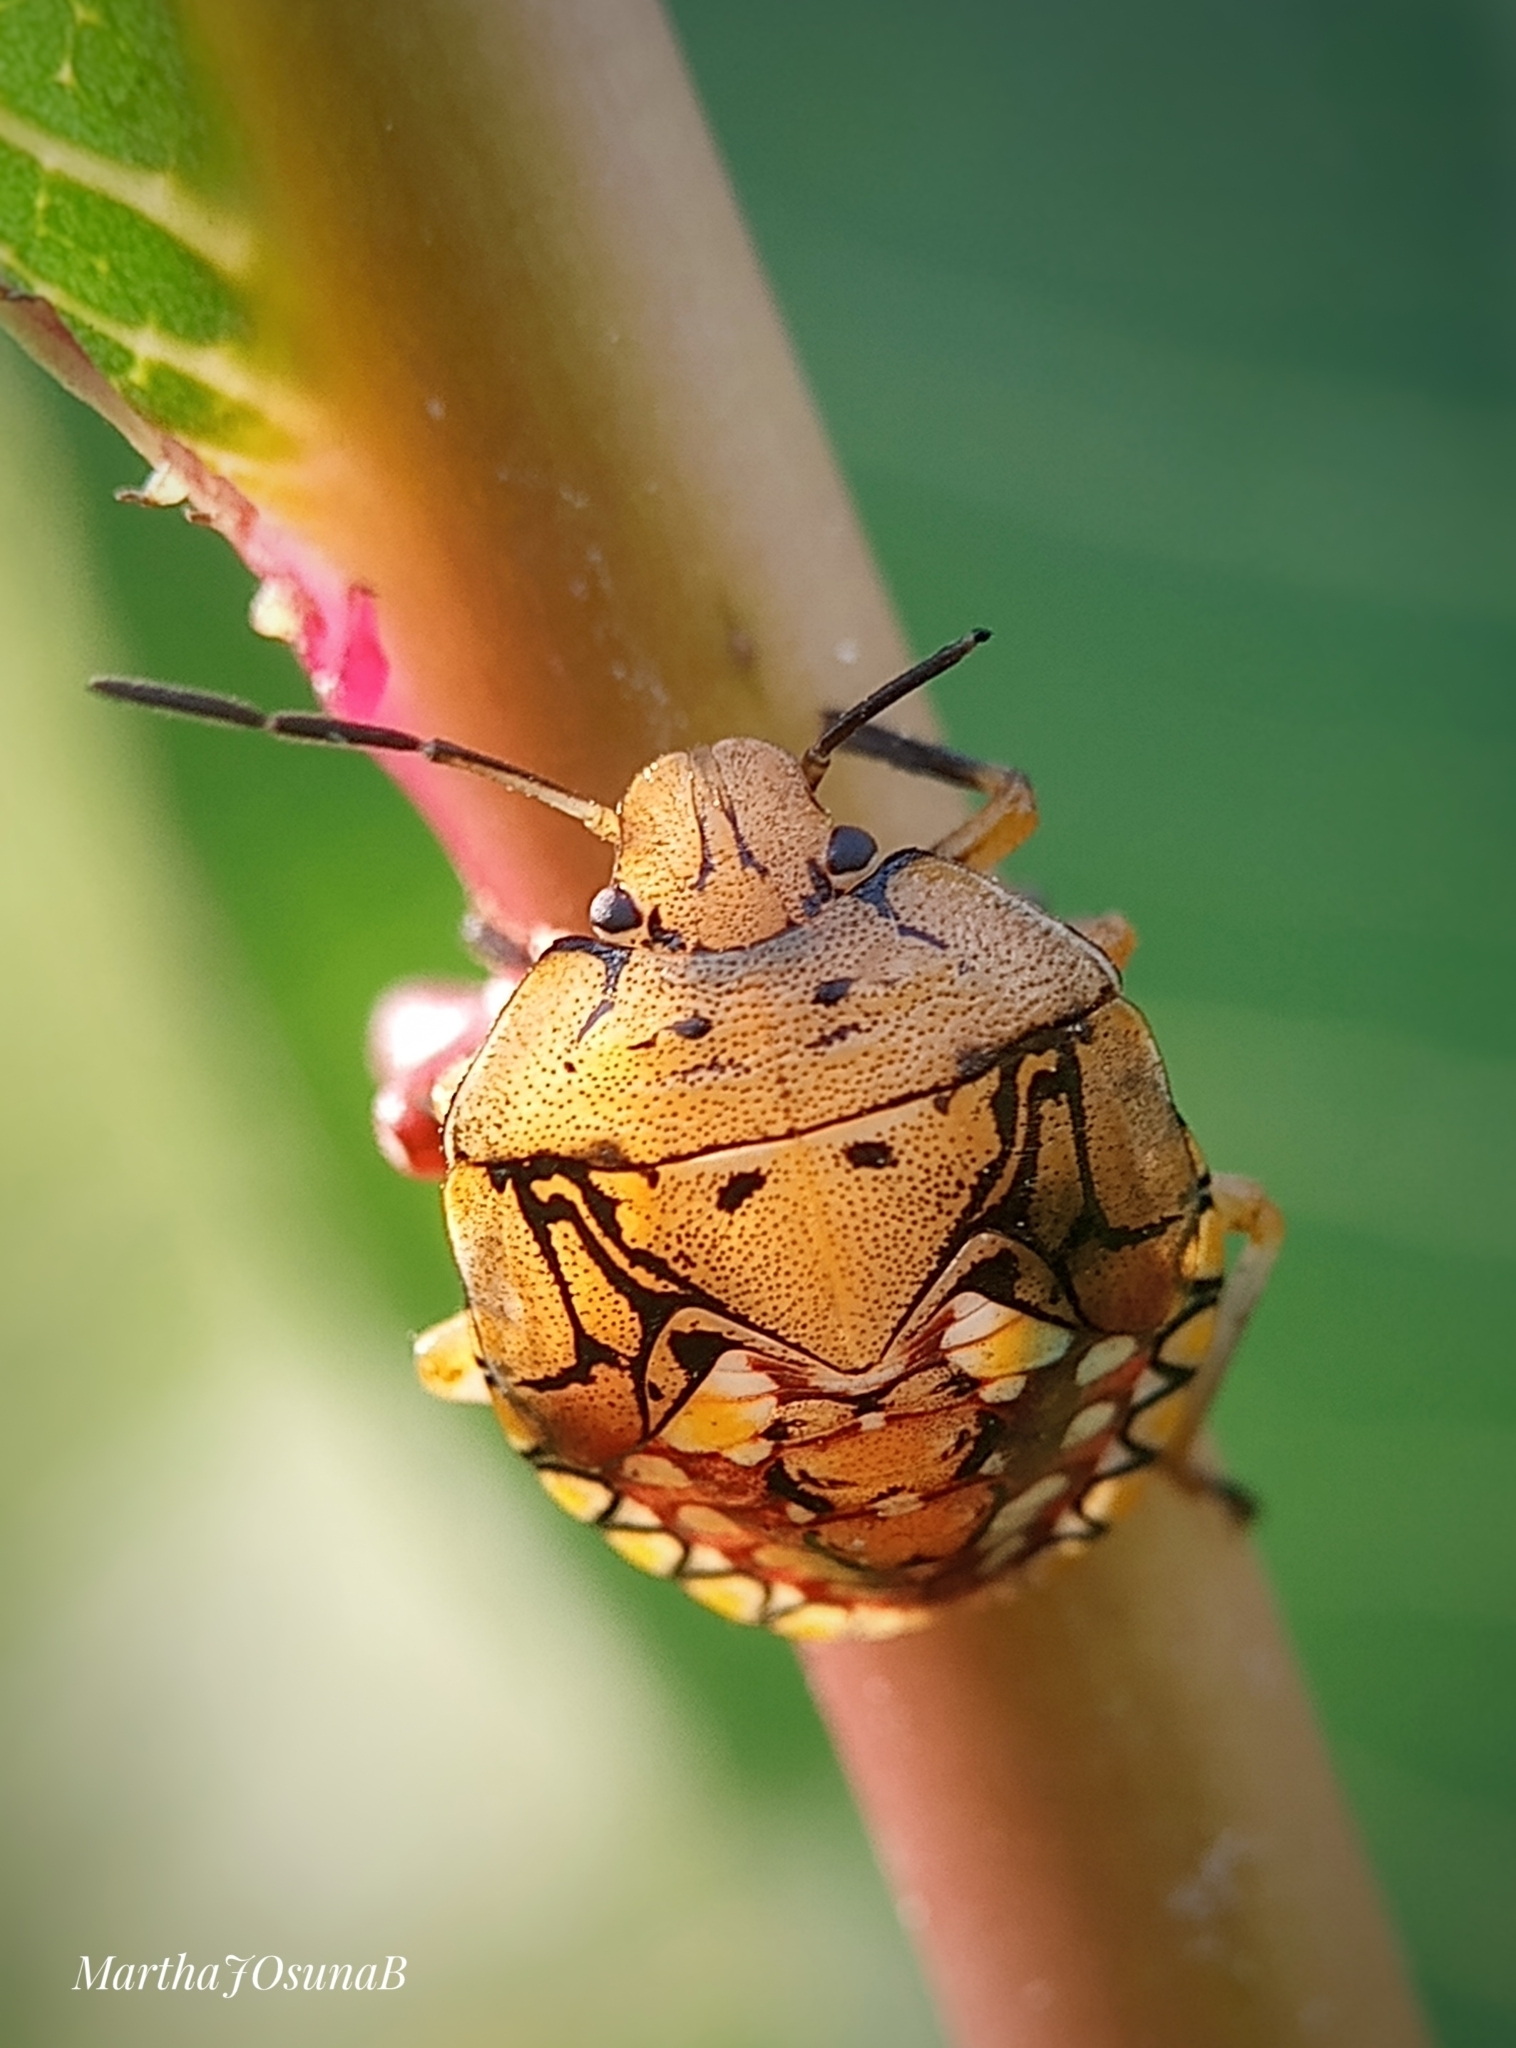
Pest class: stink_bug